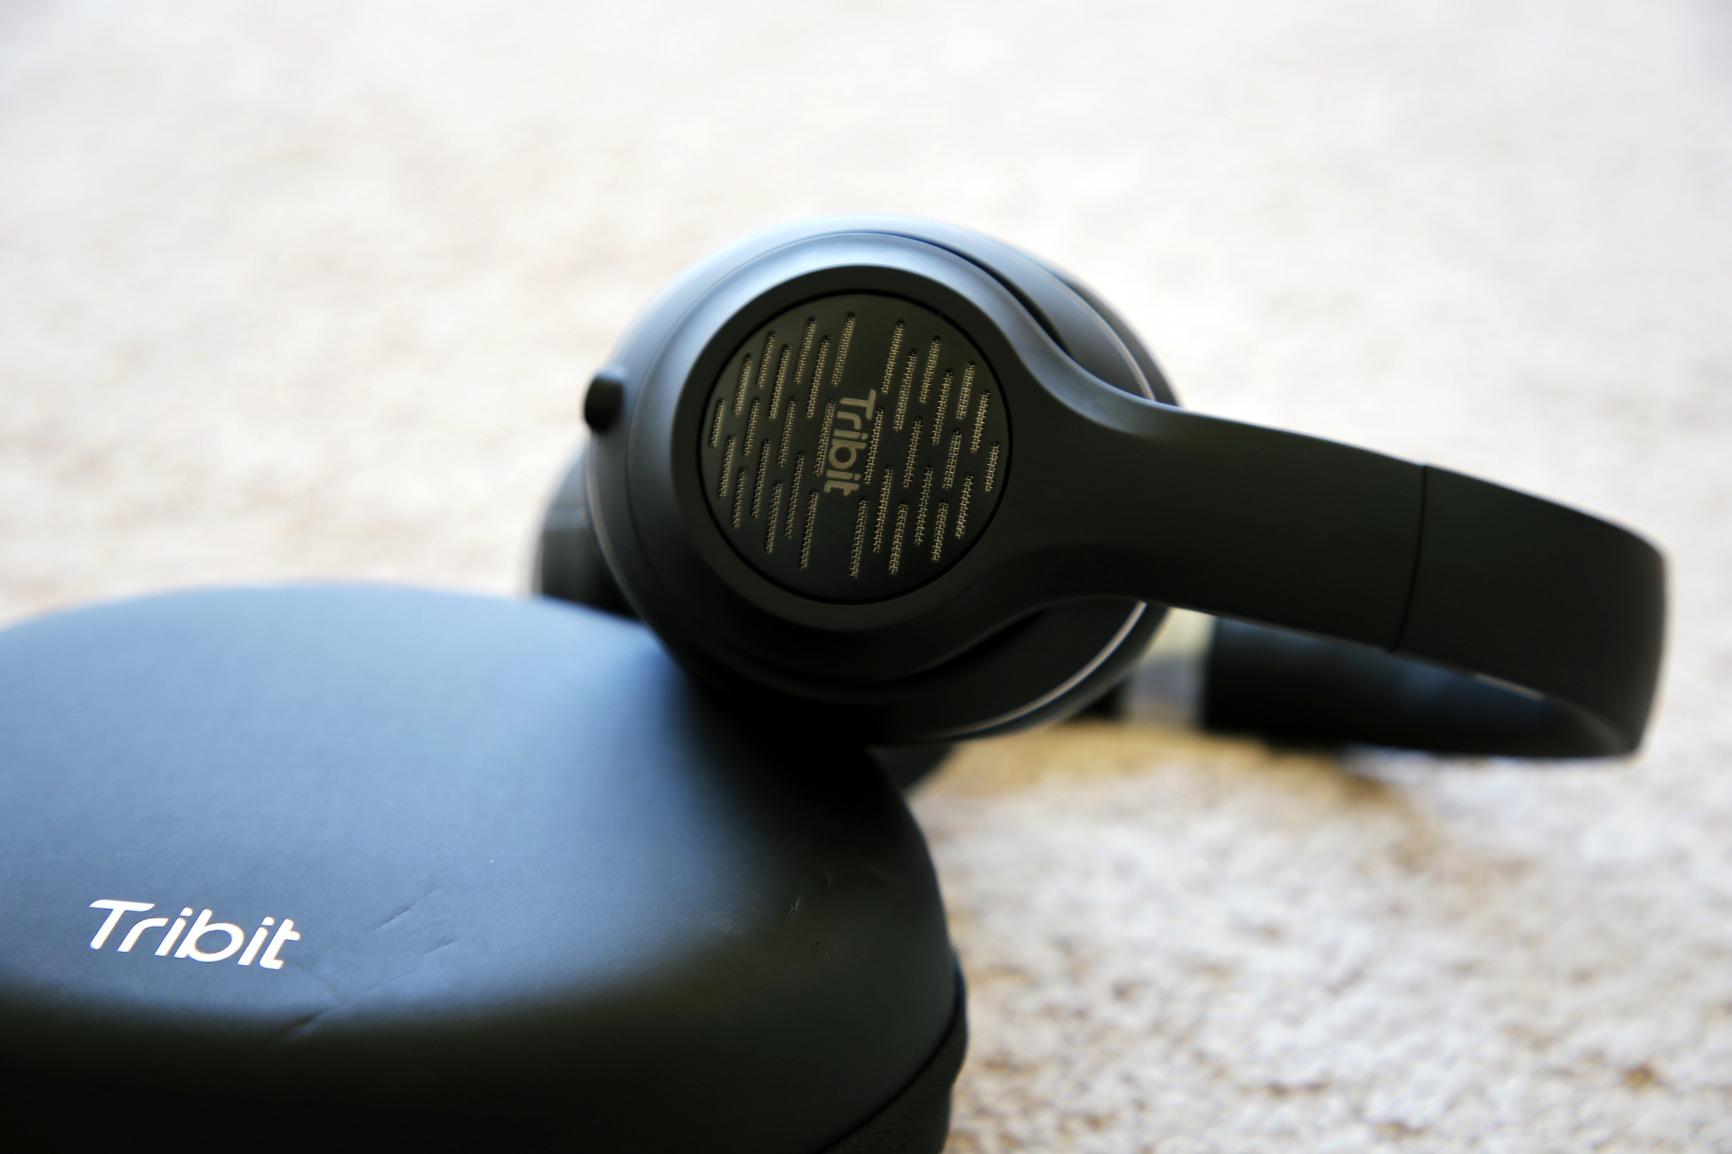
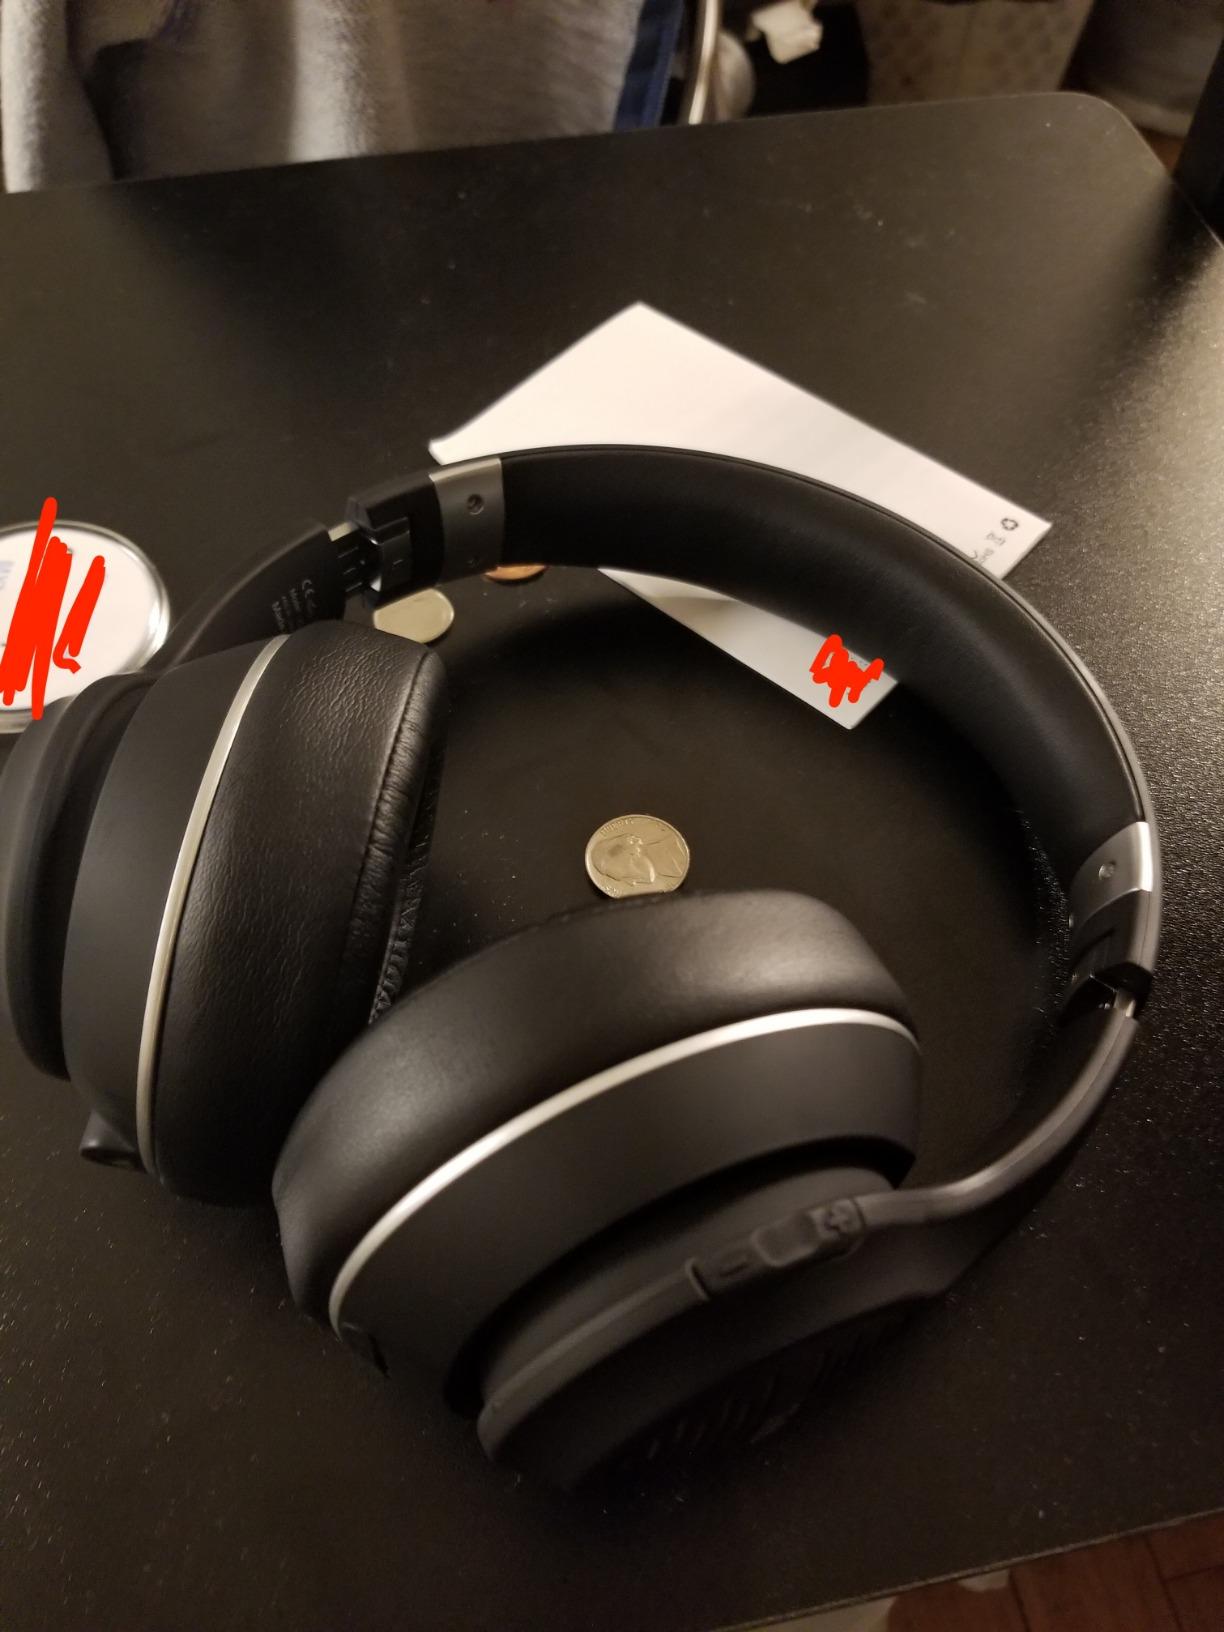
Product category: headphones
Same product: yes